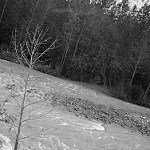
Label: B & W